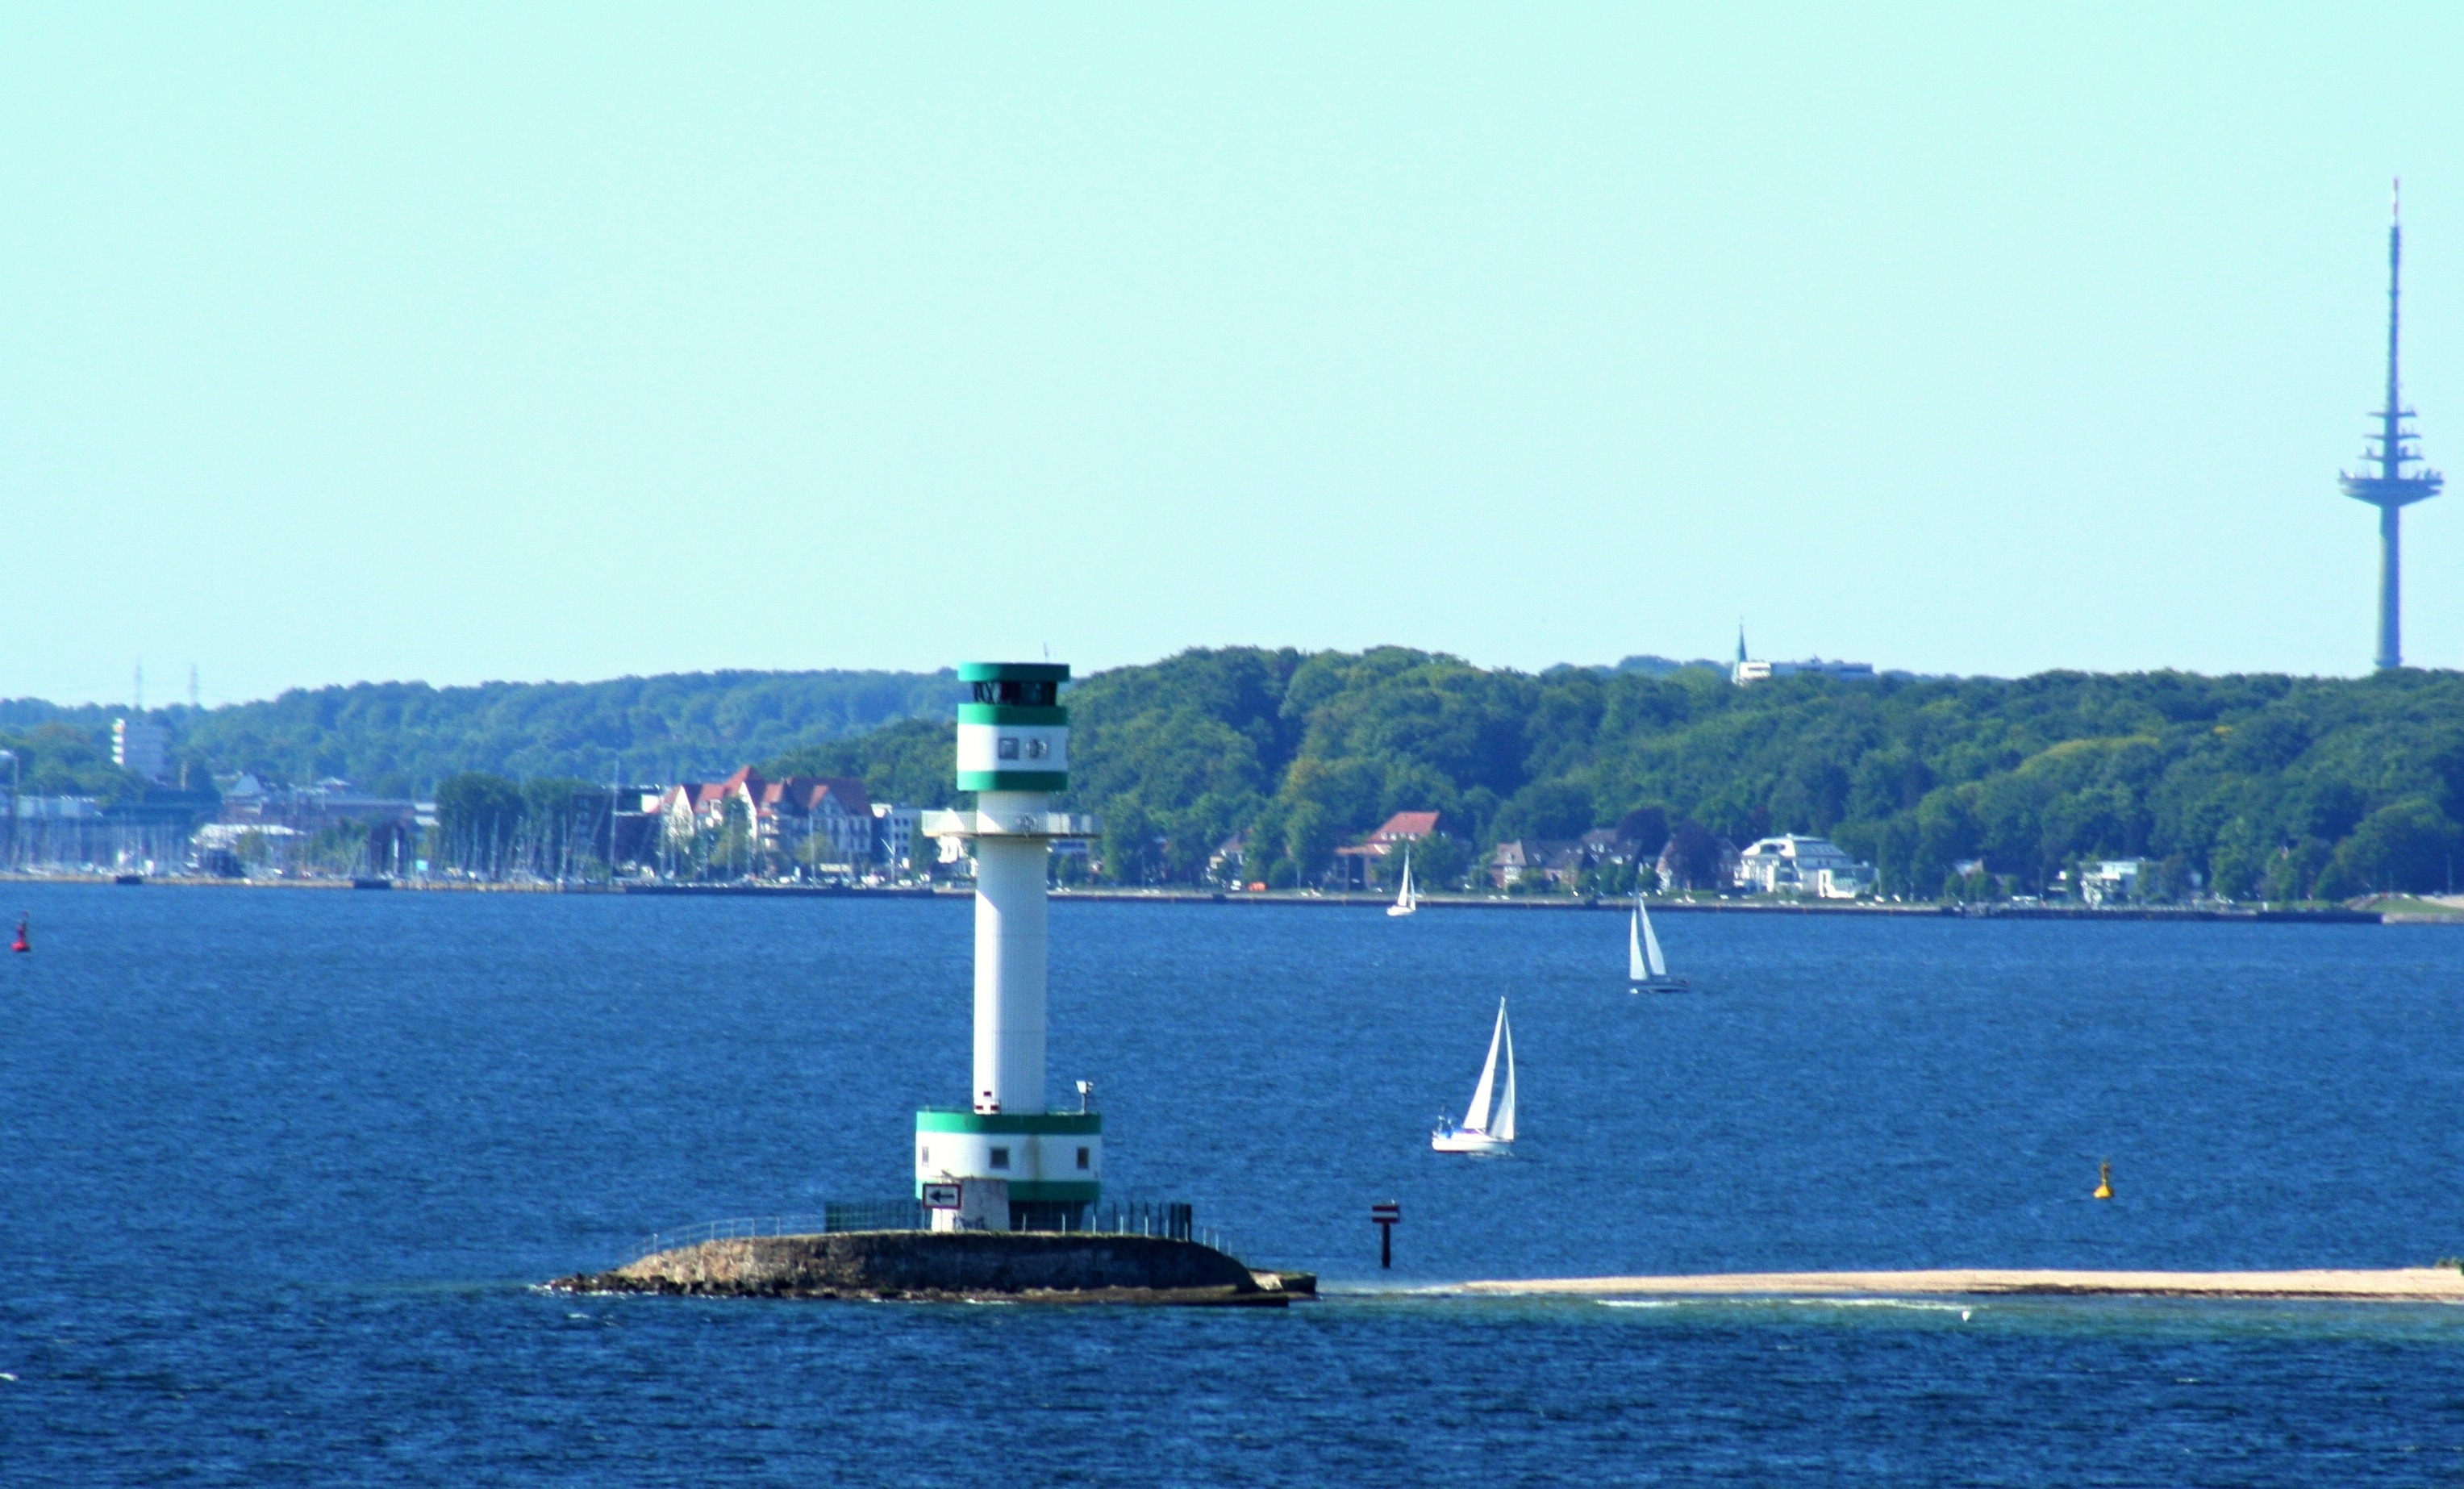
landscape, sea, coast, water, nature, lighthouse, boat, traffic, wind, land, ship, summer, transport, vehicle, tower, mast, bay, harbor, port, cruise, ferry, boats, germany, shipping, watercraft, waters, baltic sea, kiel